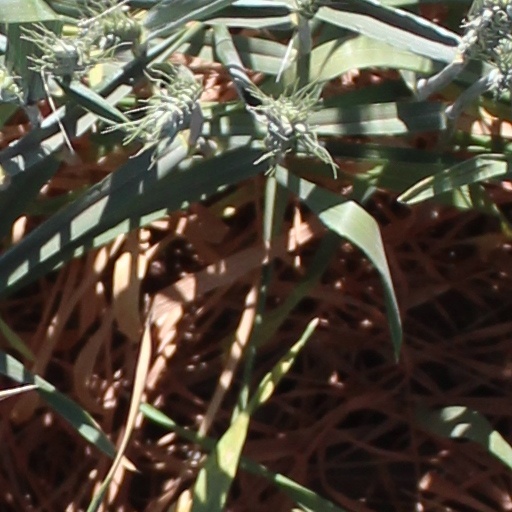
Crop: wheat